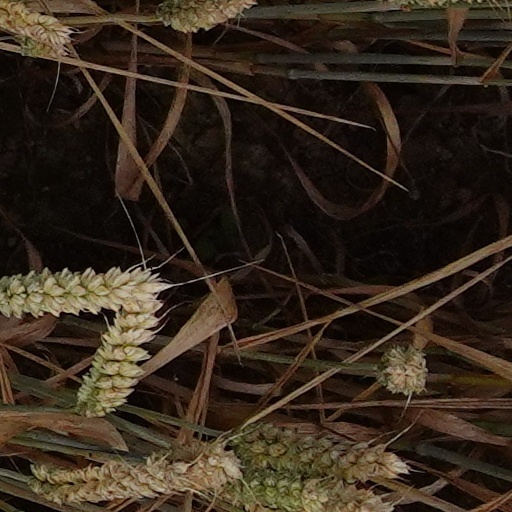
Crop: wheat